M939 series 5-ton 6×6 truck

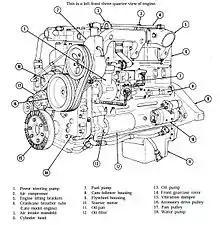
Cummins NH250 engine

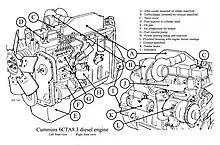
Cummins 6CTA8.3 diesel engine

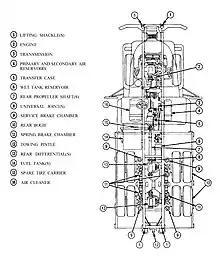
M939 chassis with dual rear tiresM939A1 and A2 have single rear tires.

All models of the M939 share a common basic chassis, cab, hood, and fenders. The basic truck is a 6×6 (three axles, six wheels, all of which are powered) heavy truck. Early M939s were rebuilds of M809 vehicle chassis with a new automatic transmission, transfer cases, cab, and hood. Suffix –A2 are new production with later model Cummins engine. The vehicles have a wide variety of configurations and weights.